Cockshutt 20

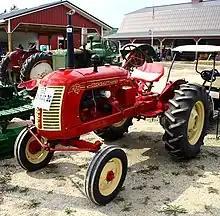
Cockshutt 20

The Cockshutt 20 row-crop tractor was the third tractor produced by the Cockshutt Plow Company, from 1951 to 1958. Having developed the medium-sized Cockshutt 30 and the heavier Cockshutt 40, the 20 was a small two-plow tractor for general use. The 20 was sold in the United States as the CO-OP E2.